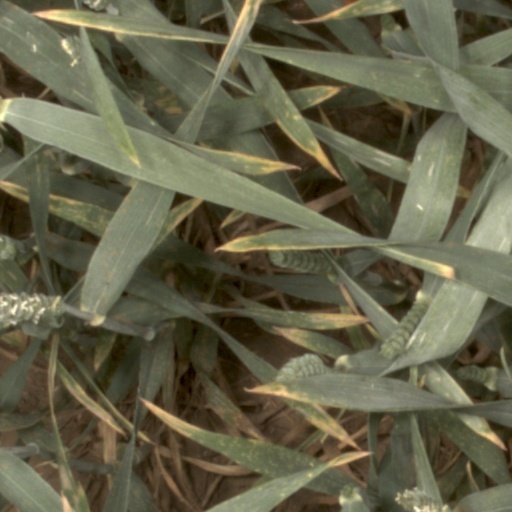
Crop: wheat